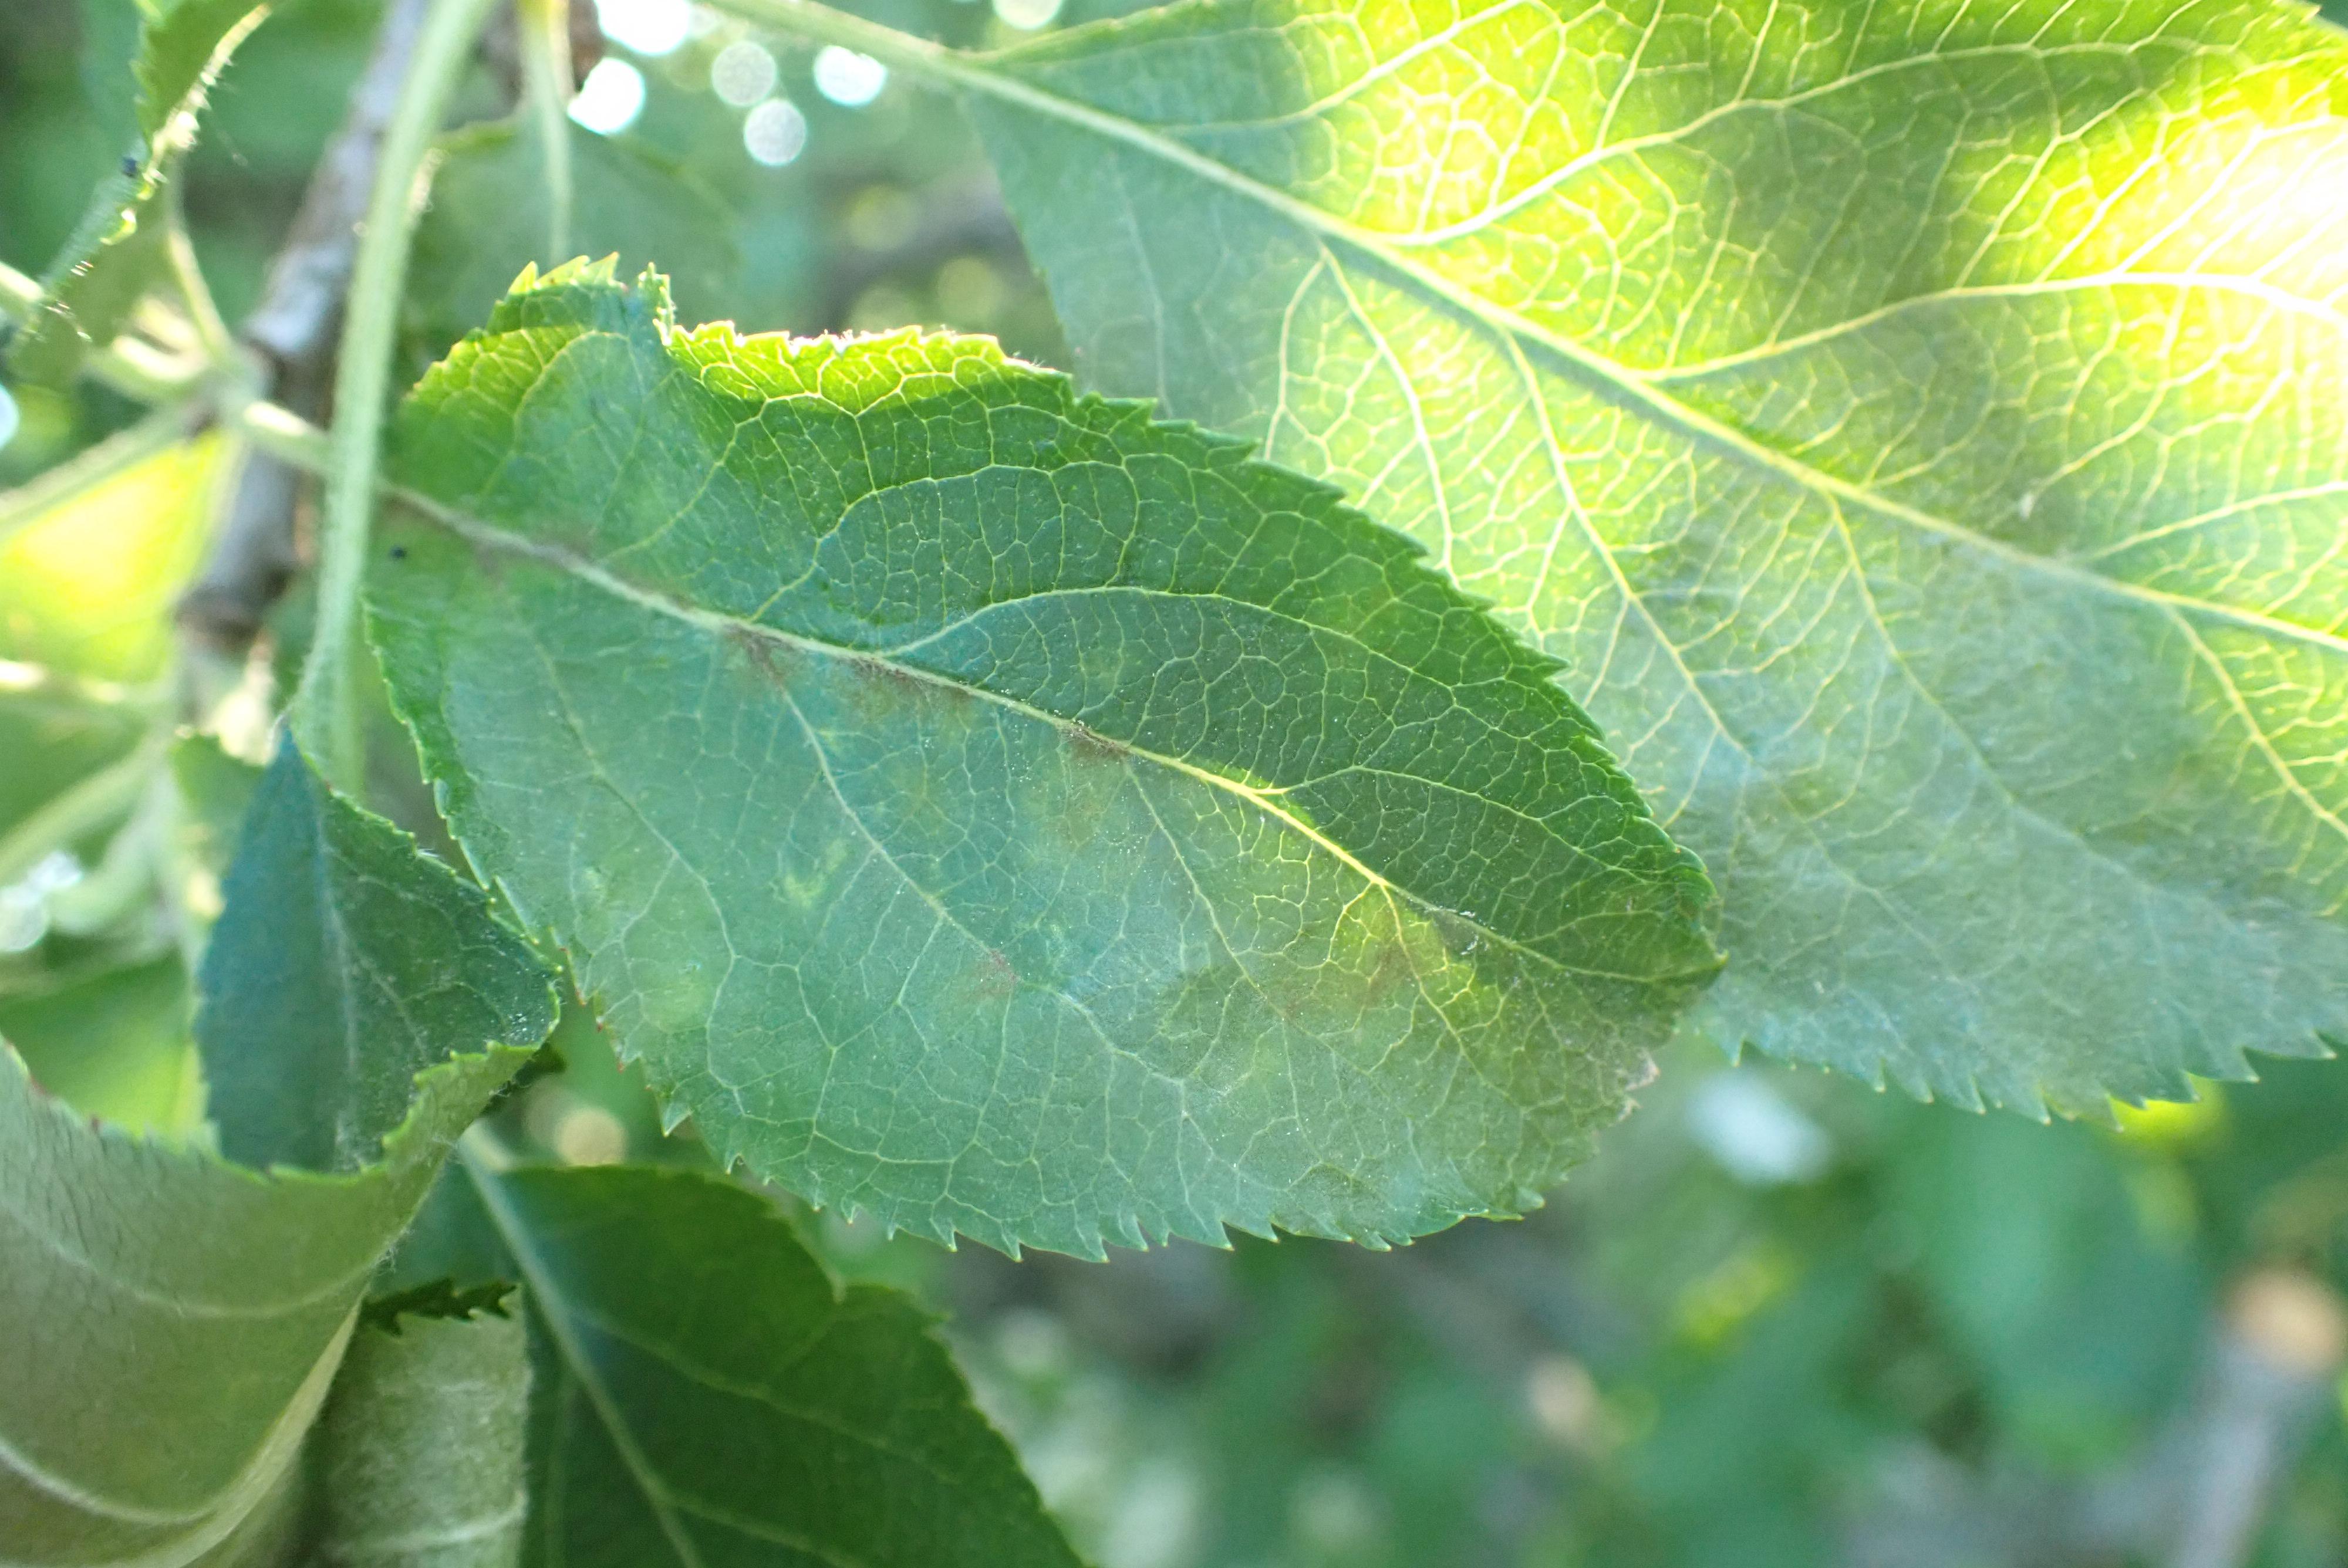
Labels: scab